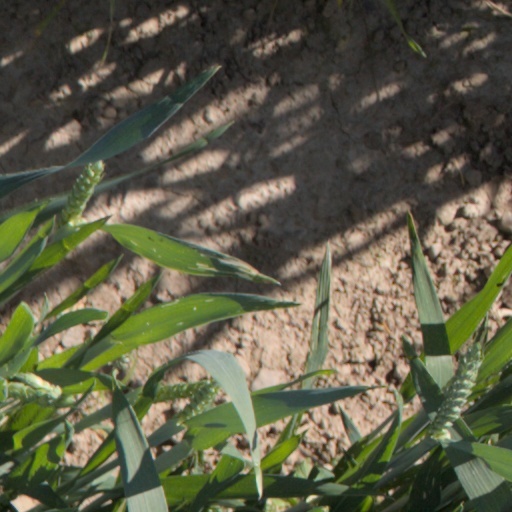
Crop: wheat